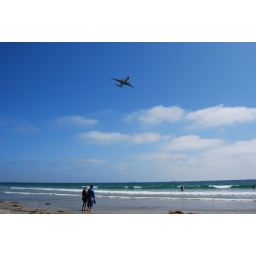
a jet flying right above the beach